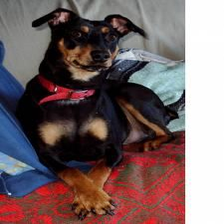
Species: dog
Breed: miniature pinscher